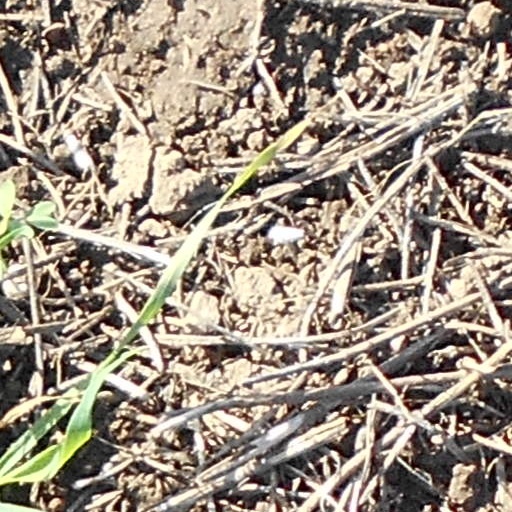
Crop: wheat